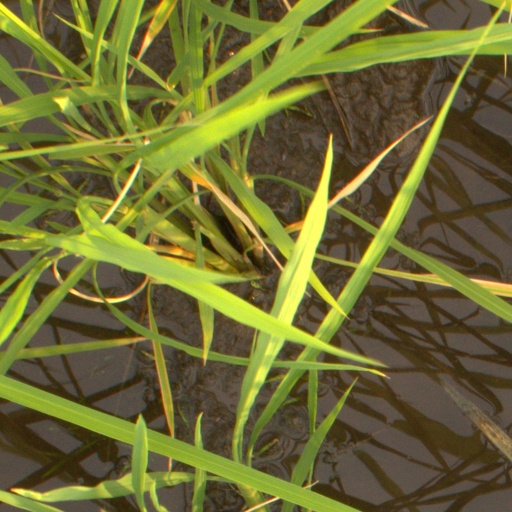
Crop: rice